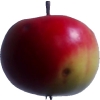
Label: Apple 11